Roman Catholic Diocese of Buffalo

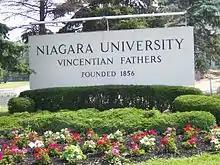
Niagara University, Lewiston, New York (2008)

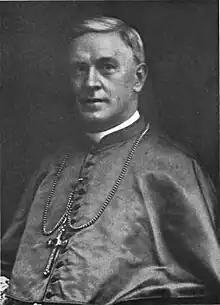
Bishop Colton (1915)

McNulty died in 1972; Pope Paul VI then appointed Auxiliary Bishop Edward D. Head of New York as the next bishop of Buffalo. Head established the Religious Education Coordinators Council, the Priests' Retirement Board, the Center for Church Vocations, the Western New York Catholic Hospital Health Care Council, the Peace and Justice Commission, the Office of Vicar for Religious and the Permanent Diaconate Program. Head ordained 124 priests and confirmed 50,000 people during his 22 years in Buffalo. Head retired in 1995.